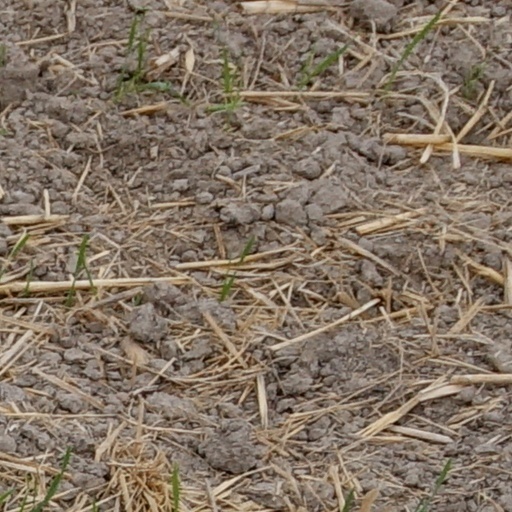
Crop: wheat